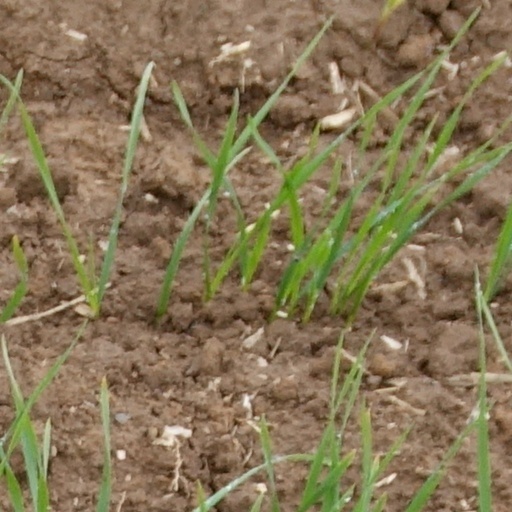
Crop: wheat